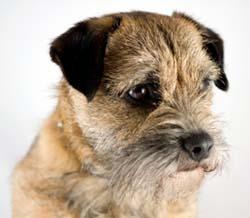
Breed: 206-n000007-Border_terrier